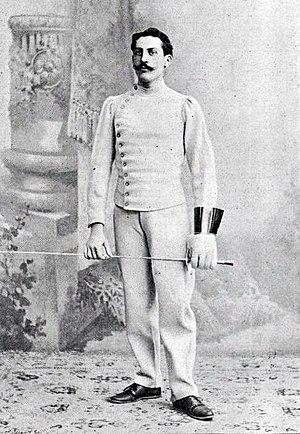
Lucien Mérignac, champion olympique de fleuret catégorie Maître d'armes en 1900.
Louis Lucien Mérignac, né le 5 octobre 1873 à Paris 17ᵉ et mort le 1ᵉʳ mars 1941, était un escrimeur français de la fin du XIXᵉ siècle et du début du XXᵉ.